Henriette Grabau-Bünau

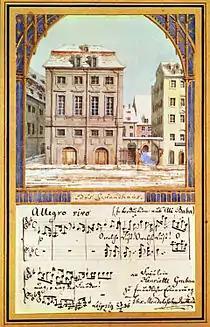
The old Gewandhaus with scores from the opera "Ali-Baba or The Forty Robbers" by Luigi Cherubini, watercolour by Felix Mendelssohn Bartholdy (1836) in the family register of Henriette Grabau, dedicated to her, performed at Mendelssohn's inaugural concert on 4 October 1835

In Henriette Grabaud's music family register (1836-1852) there is a copy of Mendelssohn's "Songs without Words" and an excerpt from the opera "Ali Baba" by Luigi Cherubini, notated by Mendelssohn. This album also contains Mendelssohn's watercolour of the Leipzig Gewandhaus and autographs of Franz Liszt, Maria Malibran, Robert Schumann and Clara Schumann as well as Friedrich Rochlitz (Numerized, Helene Bünau legacy, Gertrude Clarke Whittall Foundation Collection of the Library of Congress)